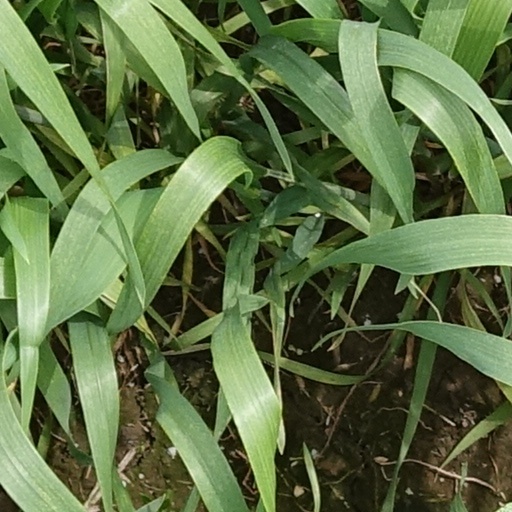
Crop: wheat